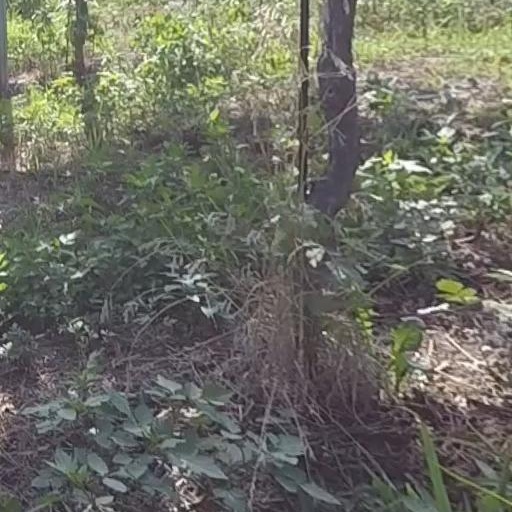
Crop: grape